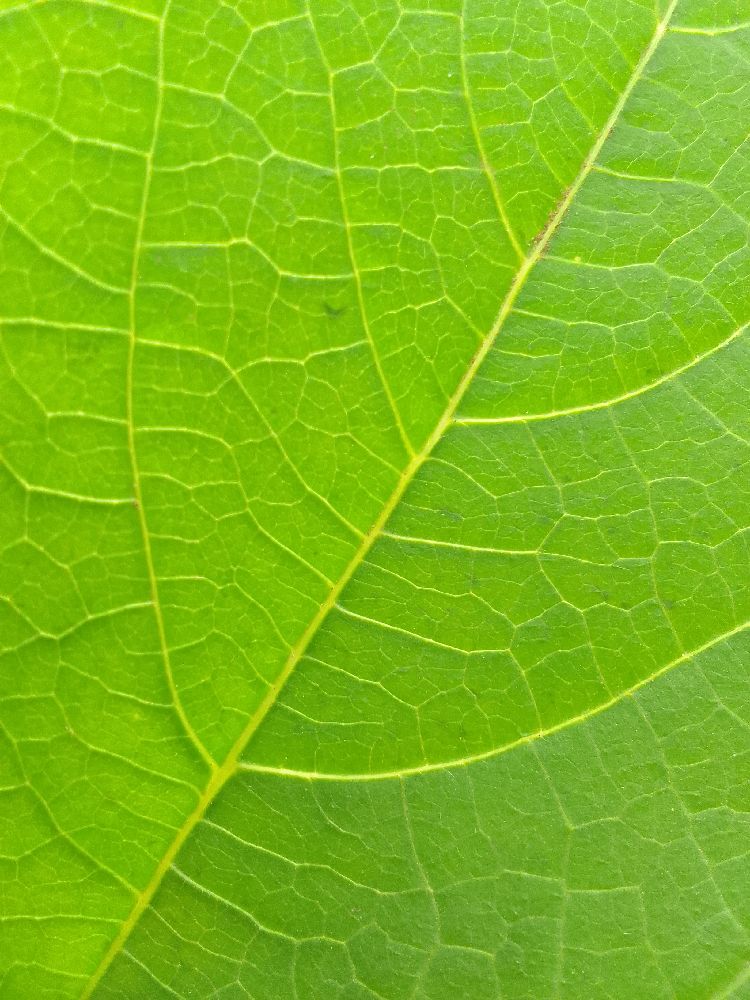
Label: healthy